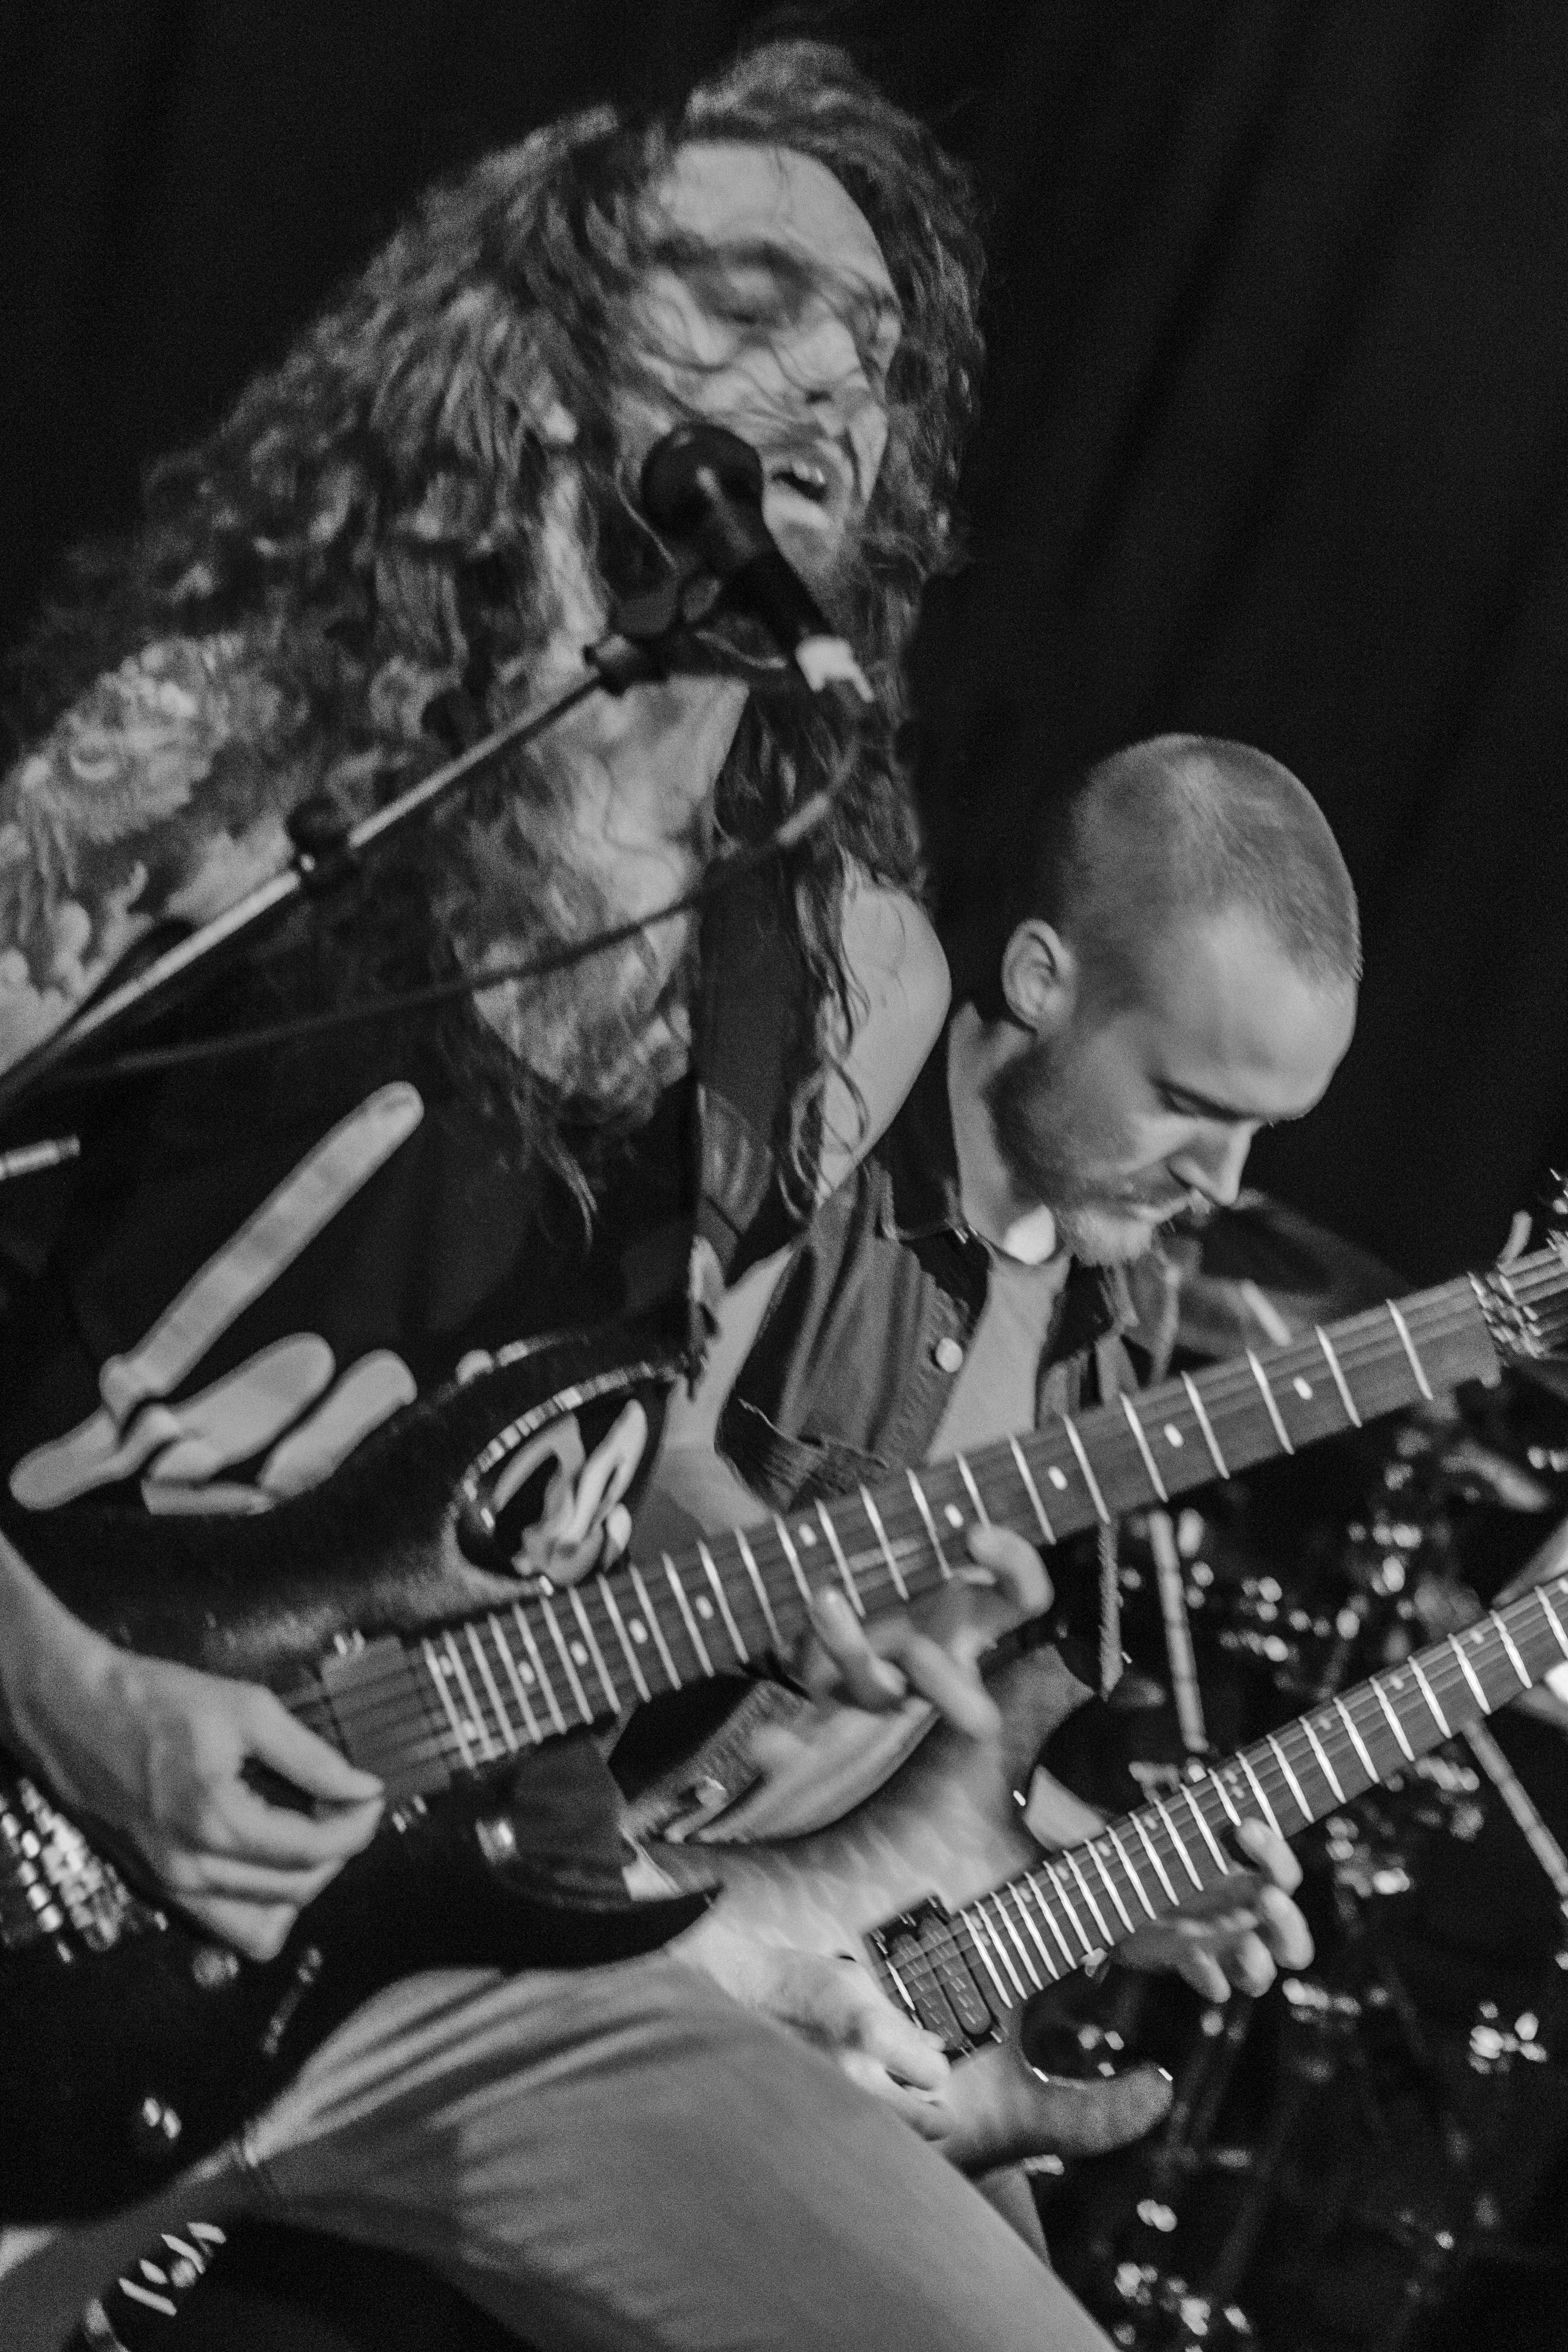
music, black and white, guitar, metal, musician, black, monochrome, arena, stage, bassist, guitarist, drummer, wien, dreamshade, monochrome photography, string instrument, plucked string instruments